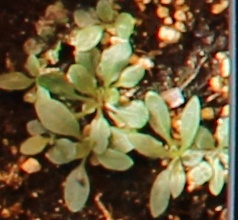
Label: Horseweed